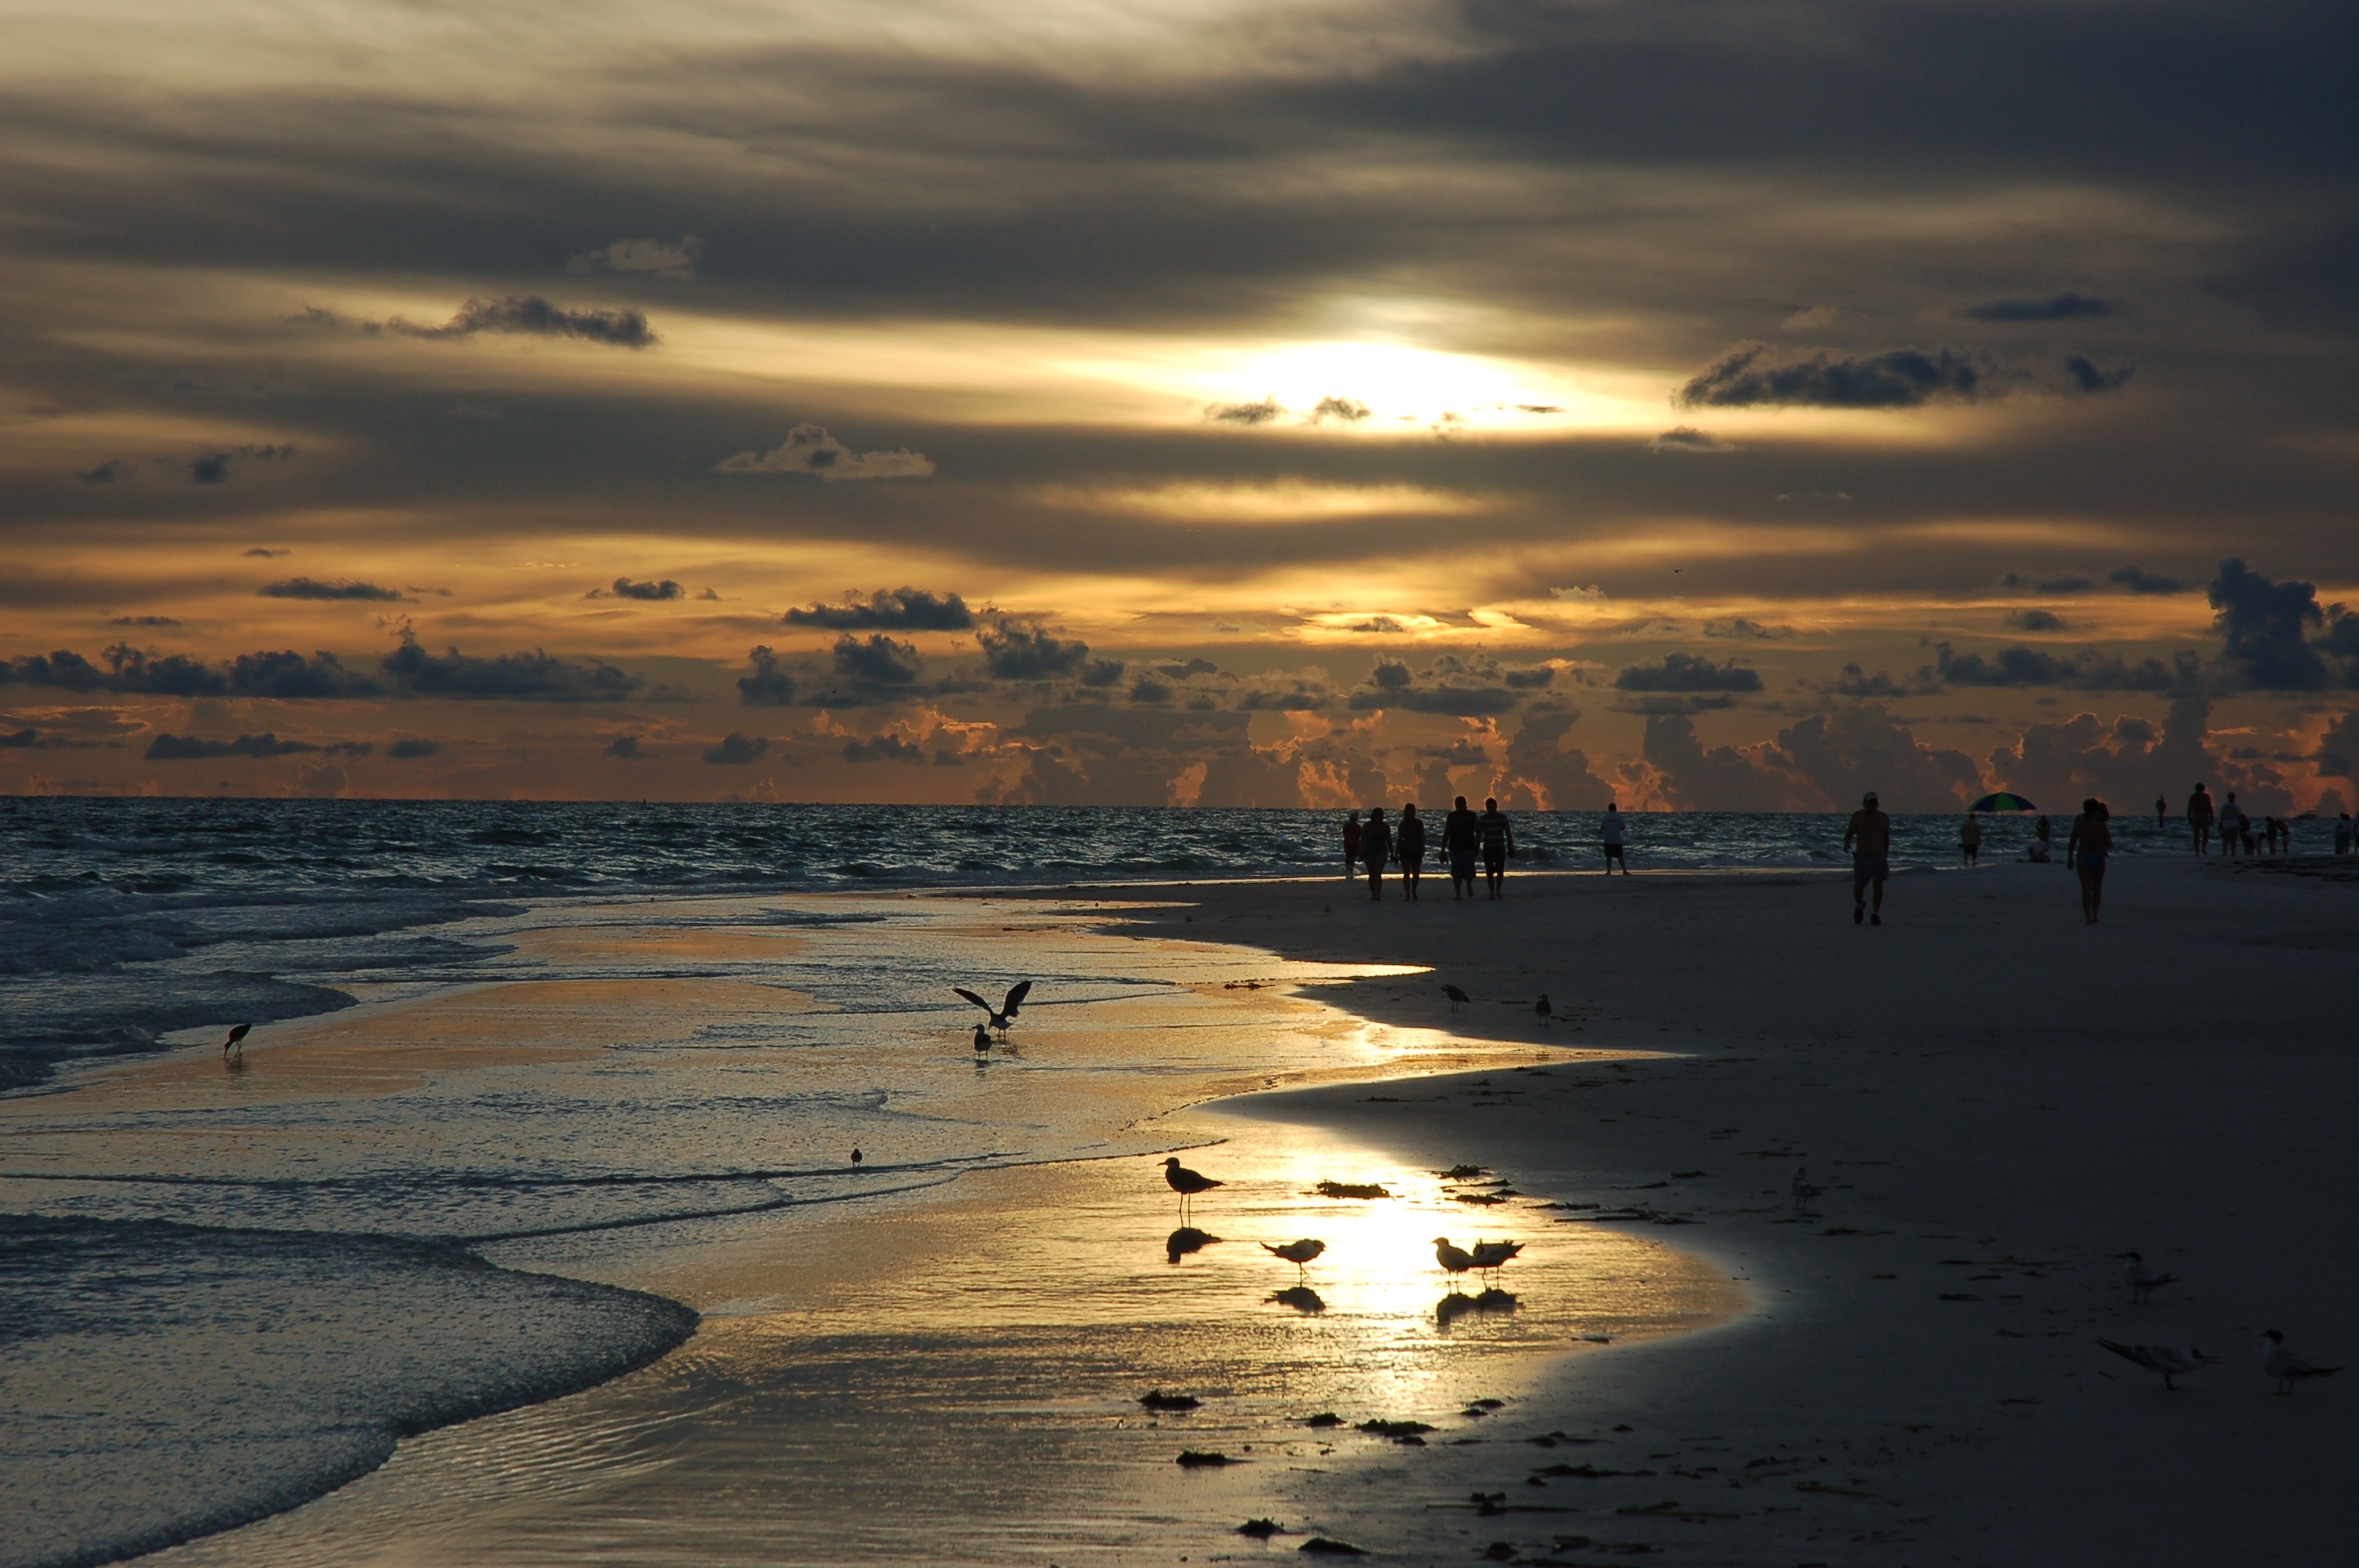
beach, sea, coast, sand, ocean, horizon, cloud, sky, sun, sunrise, sunset, sunlight, morning, shore, wave, dawn, dusk, evening, reflection, body of water, florida, afterglow, siesta key